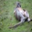
Label: kangaroo